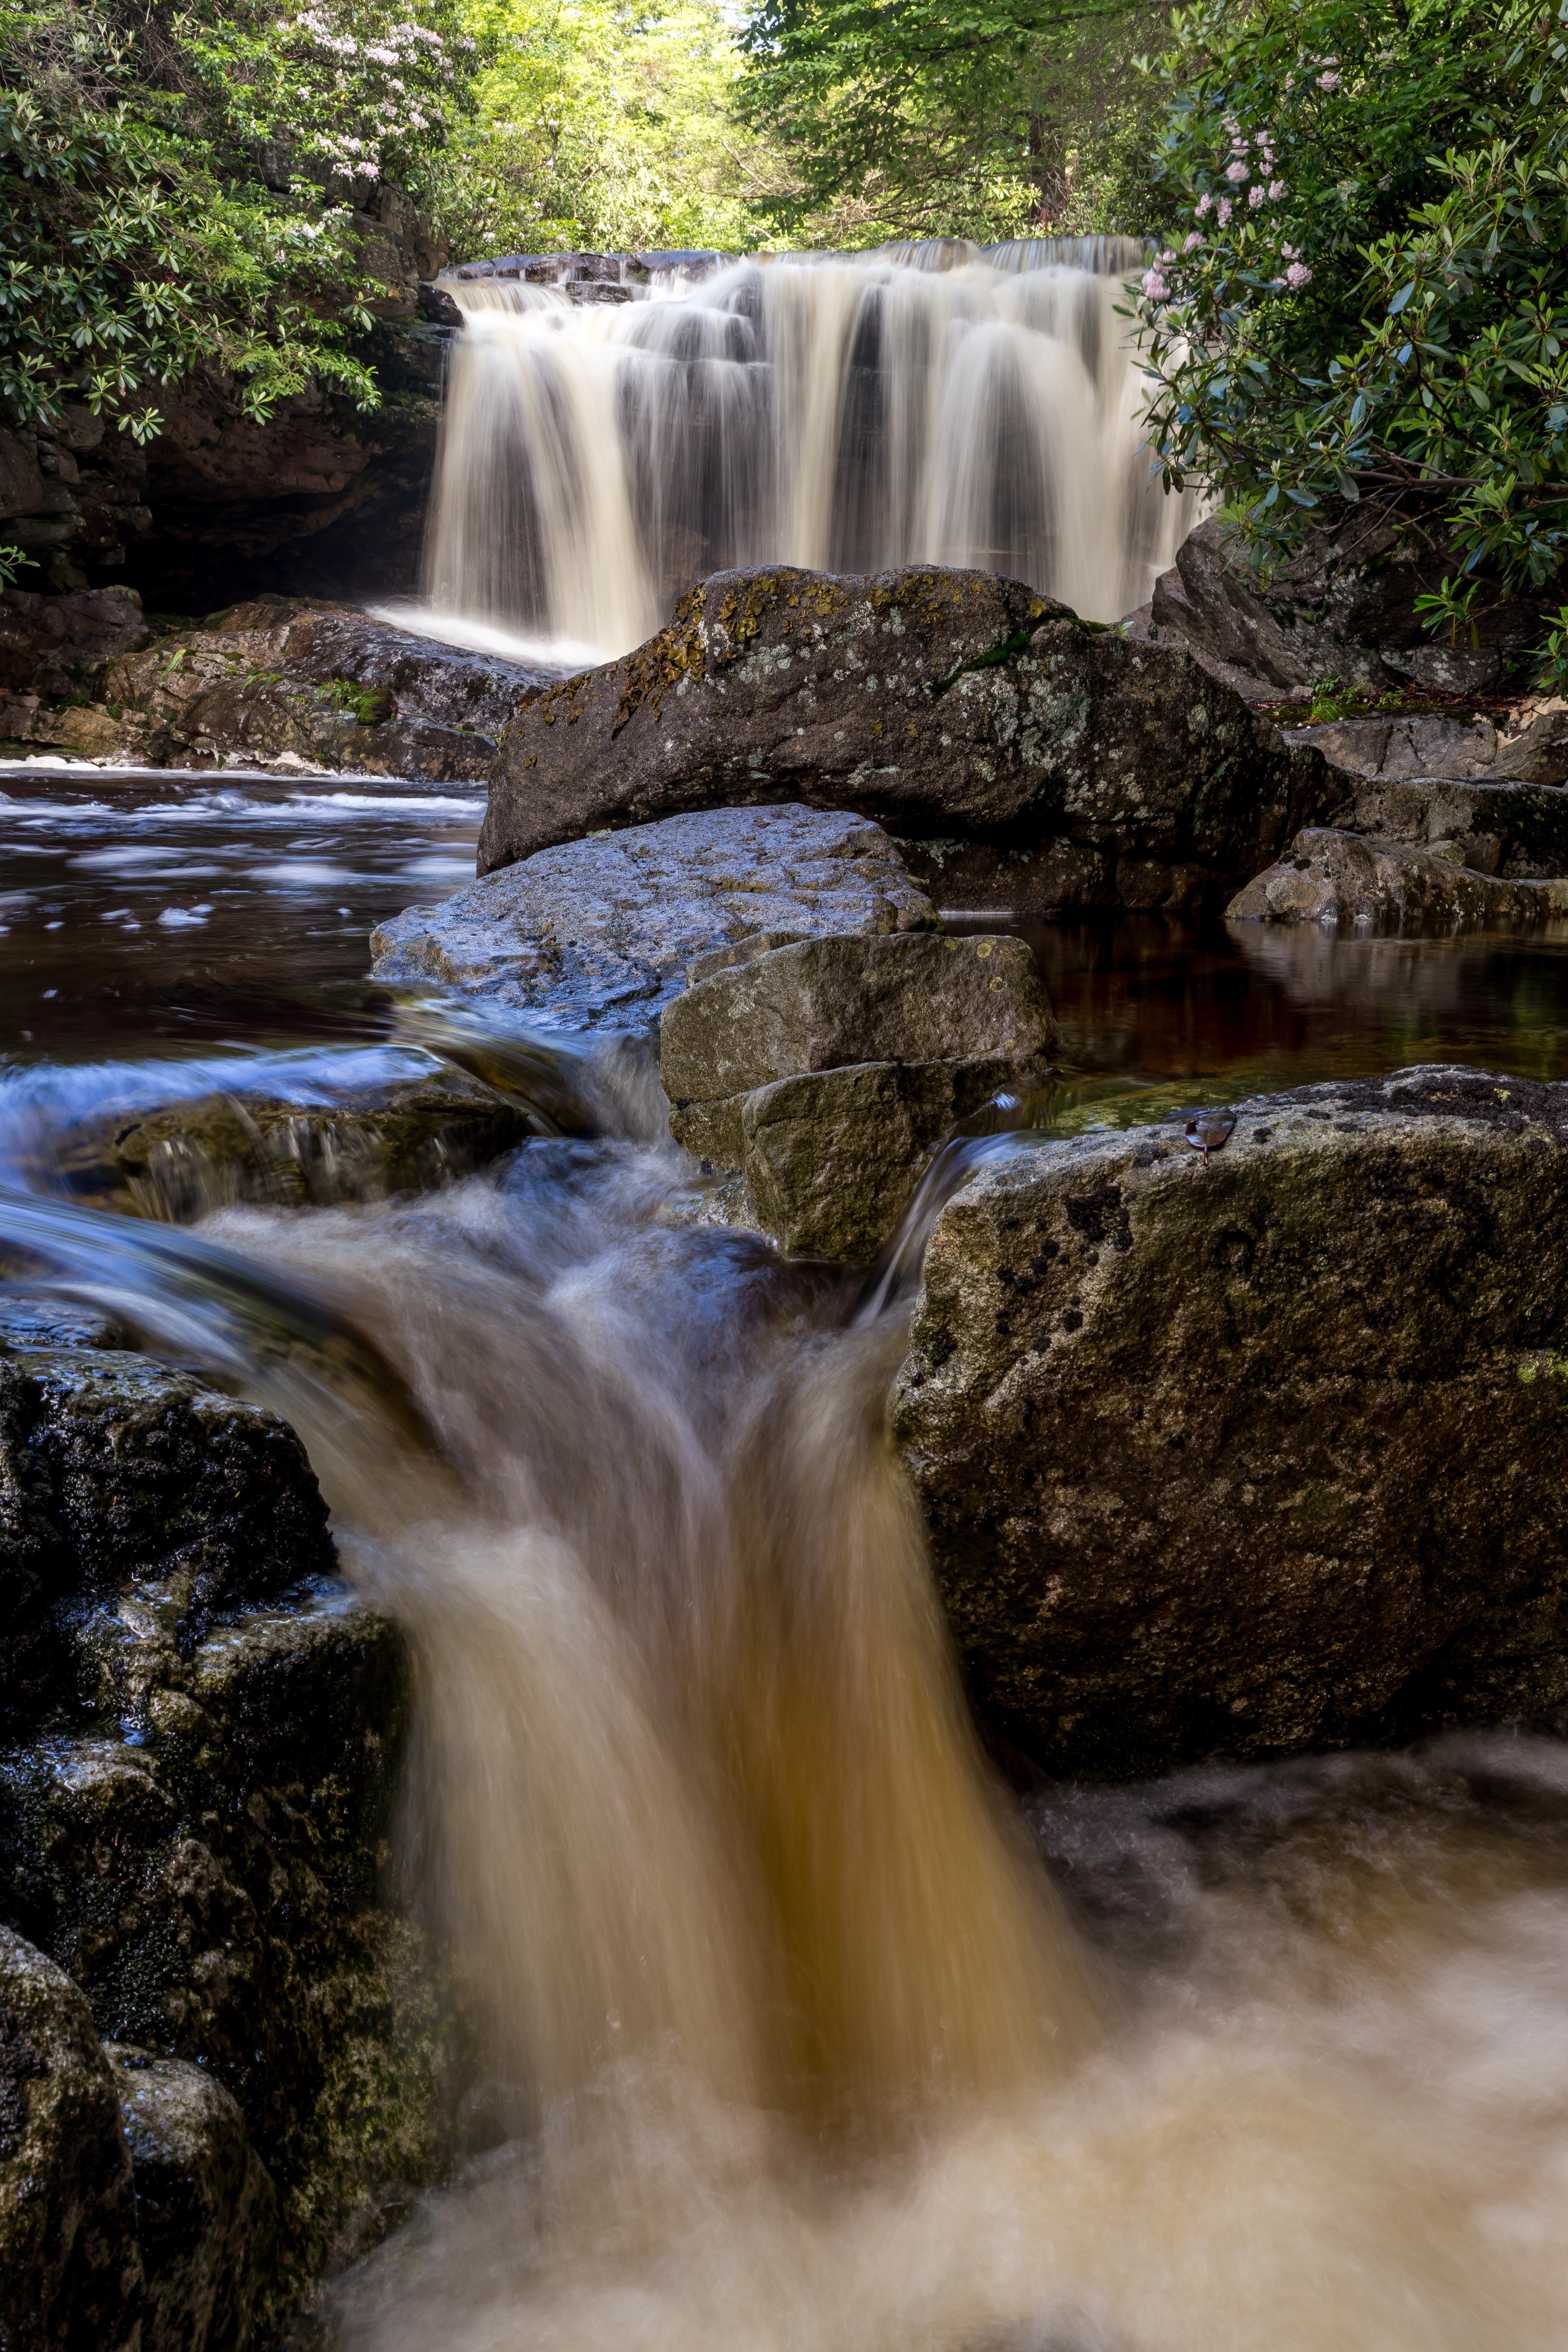
landscape, water, nature, rock, waterfall, river, stream, autumn, rapid, body of water, wasserfall, water feature, watercourse